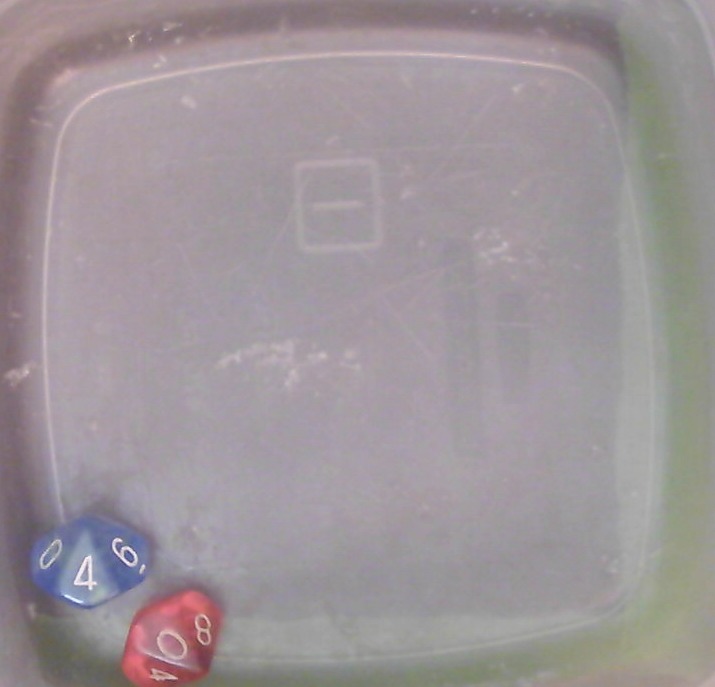
Dice in frame:
type: d10
value: 4
type: d10
value: 8
Label source: human
Face values trusted: no